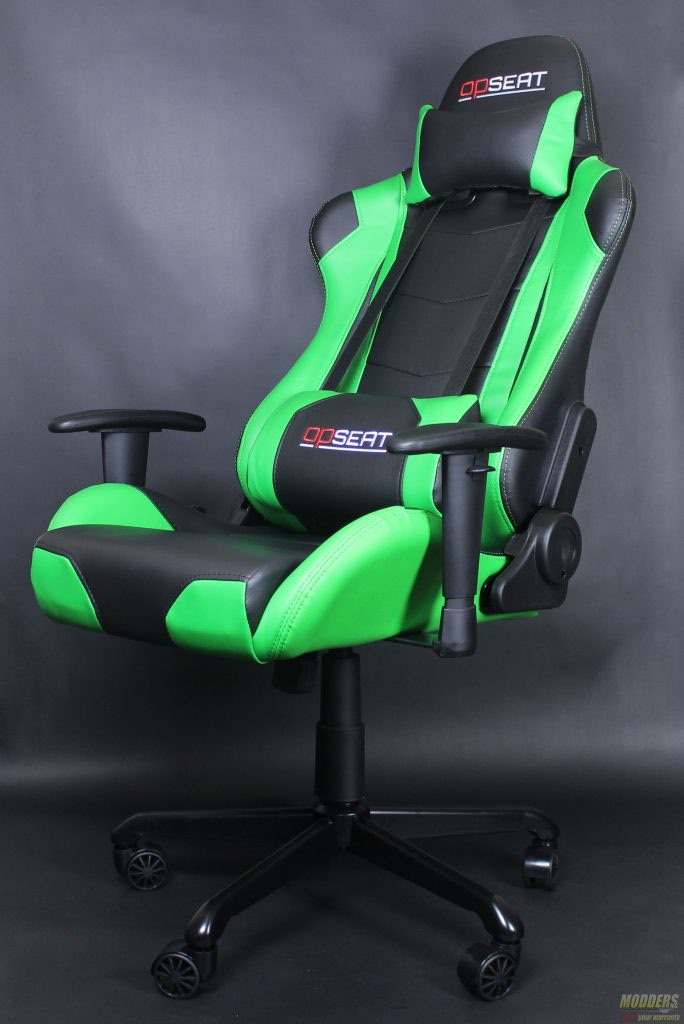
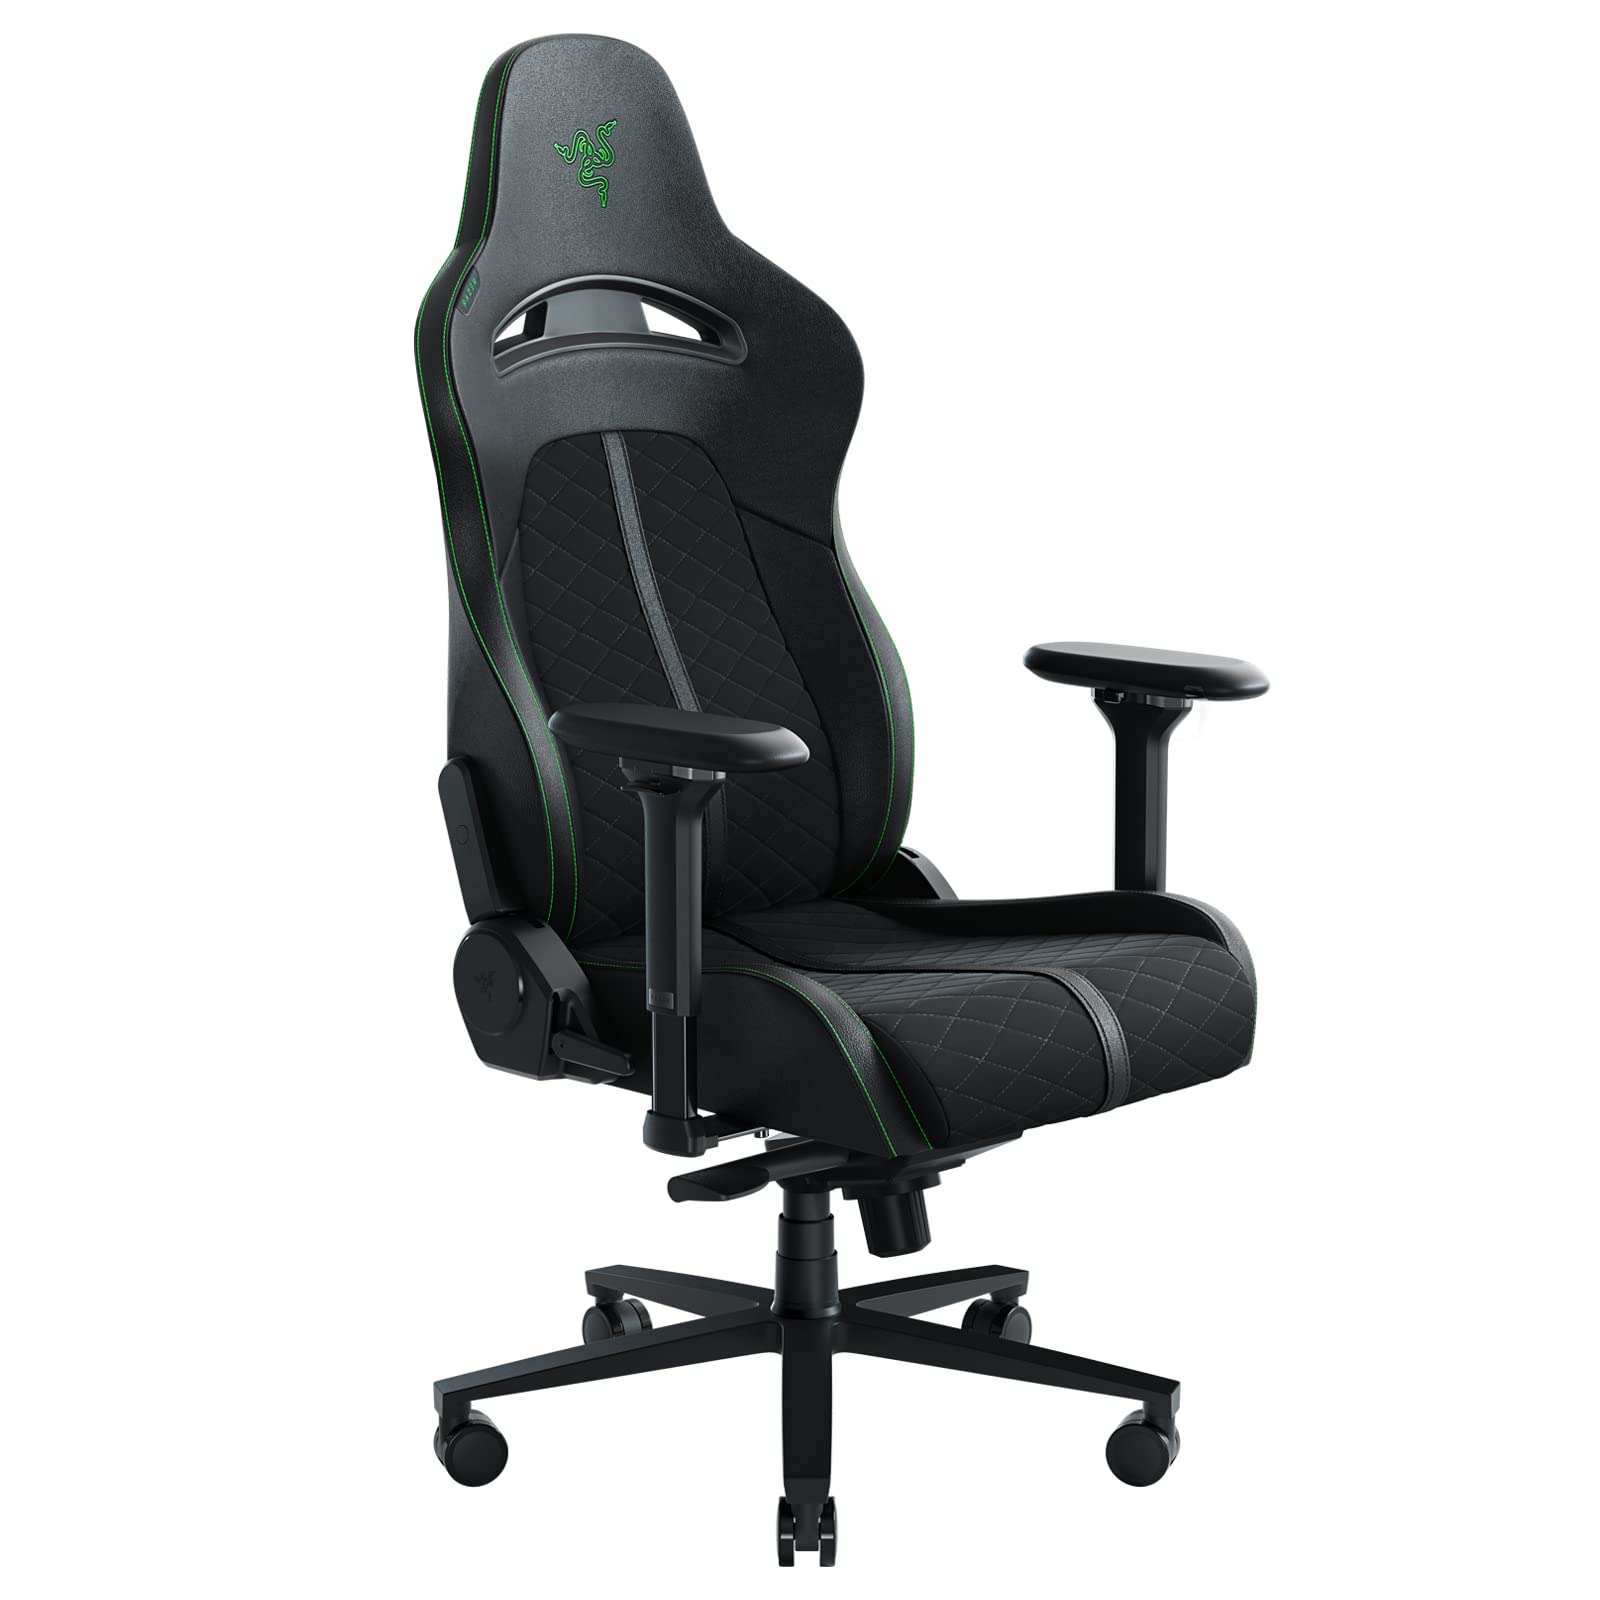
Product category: items_chair
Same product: no